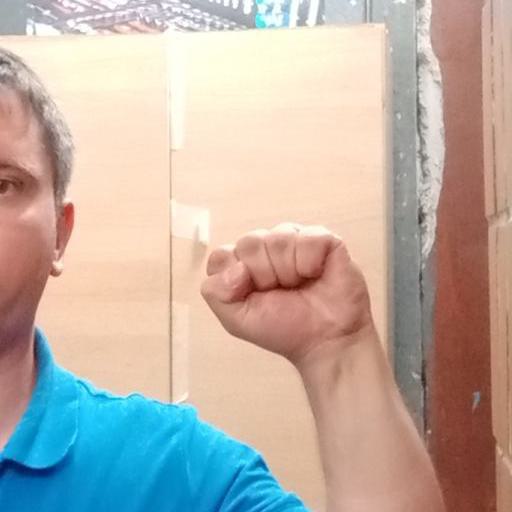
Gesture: fist